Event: Nepal Earthquake
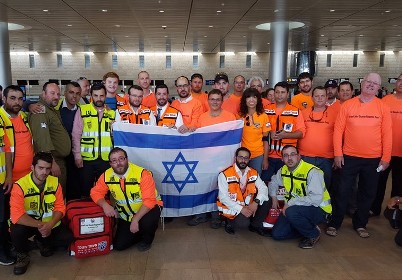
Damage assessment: no_damage